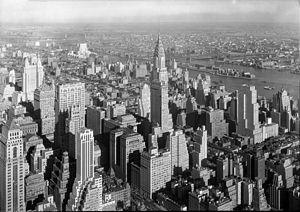
Le Chrysler Building est un gratte-ciel de la ville de New York, aux États-Unis. Il se dresse à l’intersection de la Lexington Avenue et de la 42ᵉ rue, dans le quartier de Midtown au sud de l'arrondissement de Manhattan. D'une hauteur de 319 mètres jusqu'à la pointe de sa flèche, il fut la plus haute structure du monde, après la tour Eiffel, en 1930 et 1931, jusqu'à la construction de l'Empire State Building.
La Source vive est un roman de la romancière américaine Ayn Rand publié en 1943. Il s'agit du premier grand succès de l'auteur, adapté au cinéma par King Vidor en 1949.